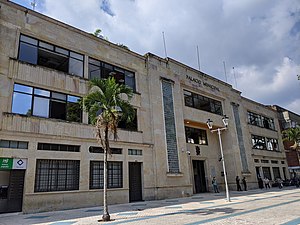
Ibagué
Rådhuset i Ibagué
Ibagué er en by i den centrale del af Colombia, med et indbyggertal på cirka 498.000. Byen blev grundlagt i 1550, og ligger lige vest for hovedstaden Bogotá.